Britomart Redeems Faire Amoret

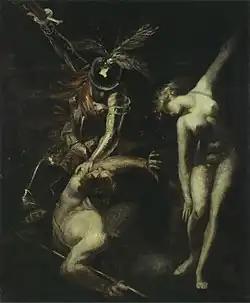
Woman in armour raising a sword above a naked man, with a naked woman standing alongside

Following the exhibition of "Cleopatra", Etty attempted to reproduce its success, concentrating on painting further history paintings containing nude figures. He exhibited 15 paintings at the Summer Exhibition in the 1820s (including "Cleopatra"), and all but one contained at least one nude figure. In so doing Etty became the first English artist to treat nude studies as a serious art form in their own right, capable of being aesthetically attractive and of delivering moral messages. Although some nudes by foreign artists were held in private English collections, Britain had no tradition of nude painting, and the display and distribution of nude material to the public had been suppressed since the 1787 Proclamation for the Discouragement of Vice. The supposed prurient reaction of the lower classes to his nude paintings caused concern throughout the 19th century. Many critics condemned his repeated depictions of female nudity as indecent, although his portraits of male nudes were generally well received. (Etty's male nude portraits were primarily of mythological heroes and classical combat, genres in which the depiction of male nudity was considered acceptable in England.) From 1832 onwards, needled by repeated attacks from the press, Etty remained a prominent painter of nudes but made conscious efforts to try to reflect moral lessons in his work.